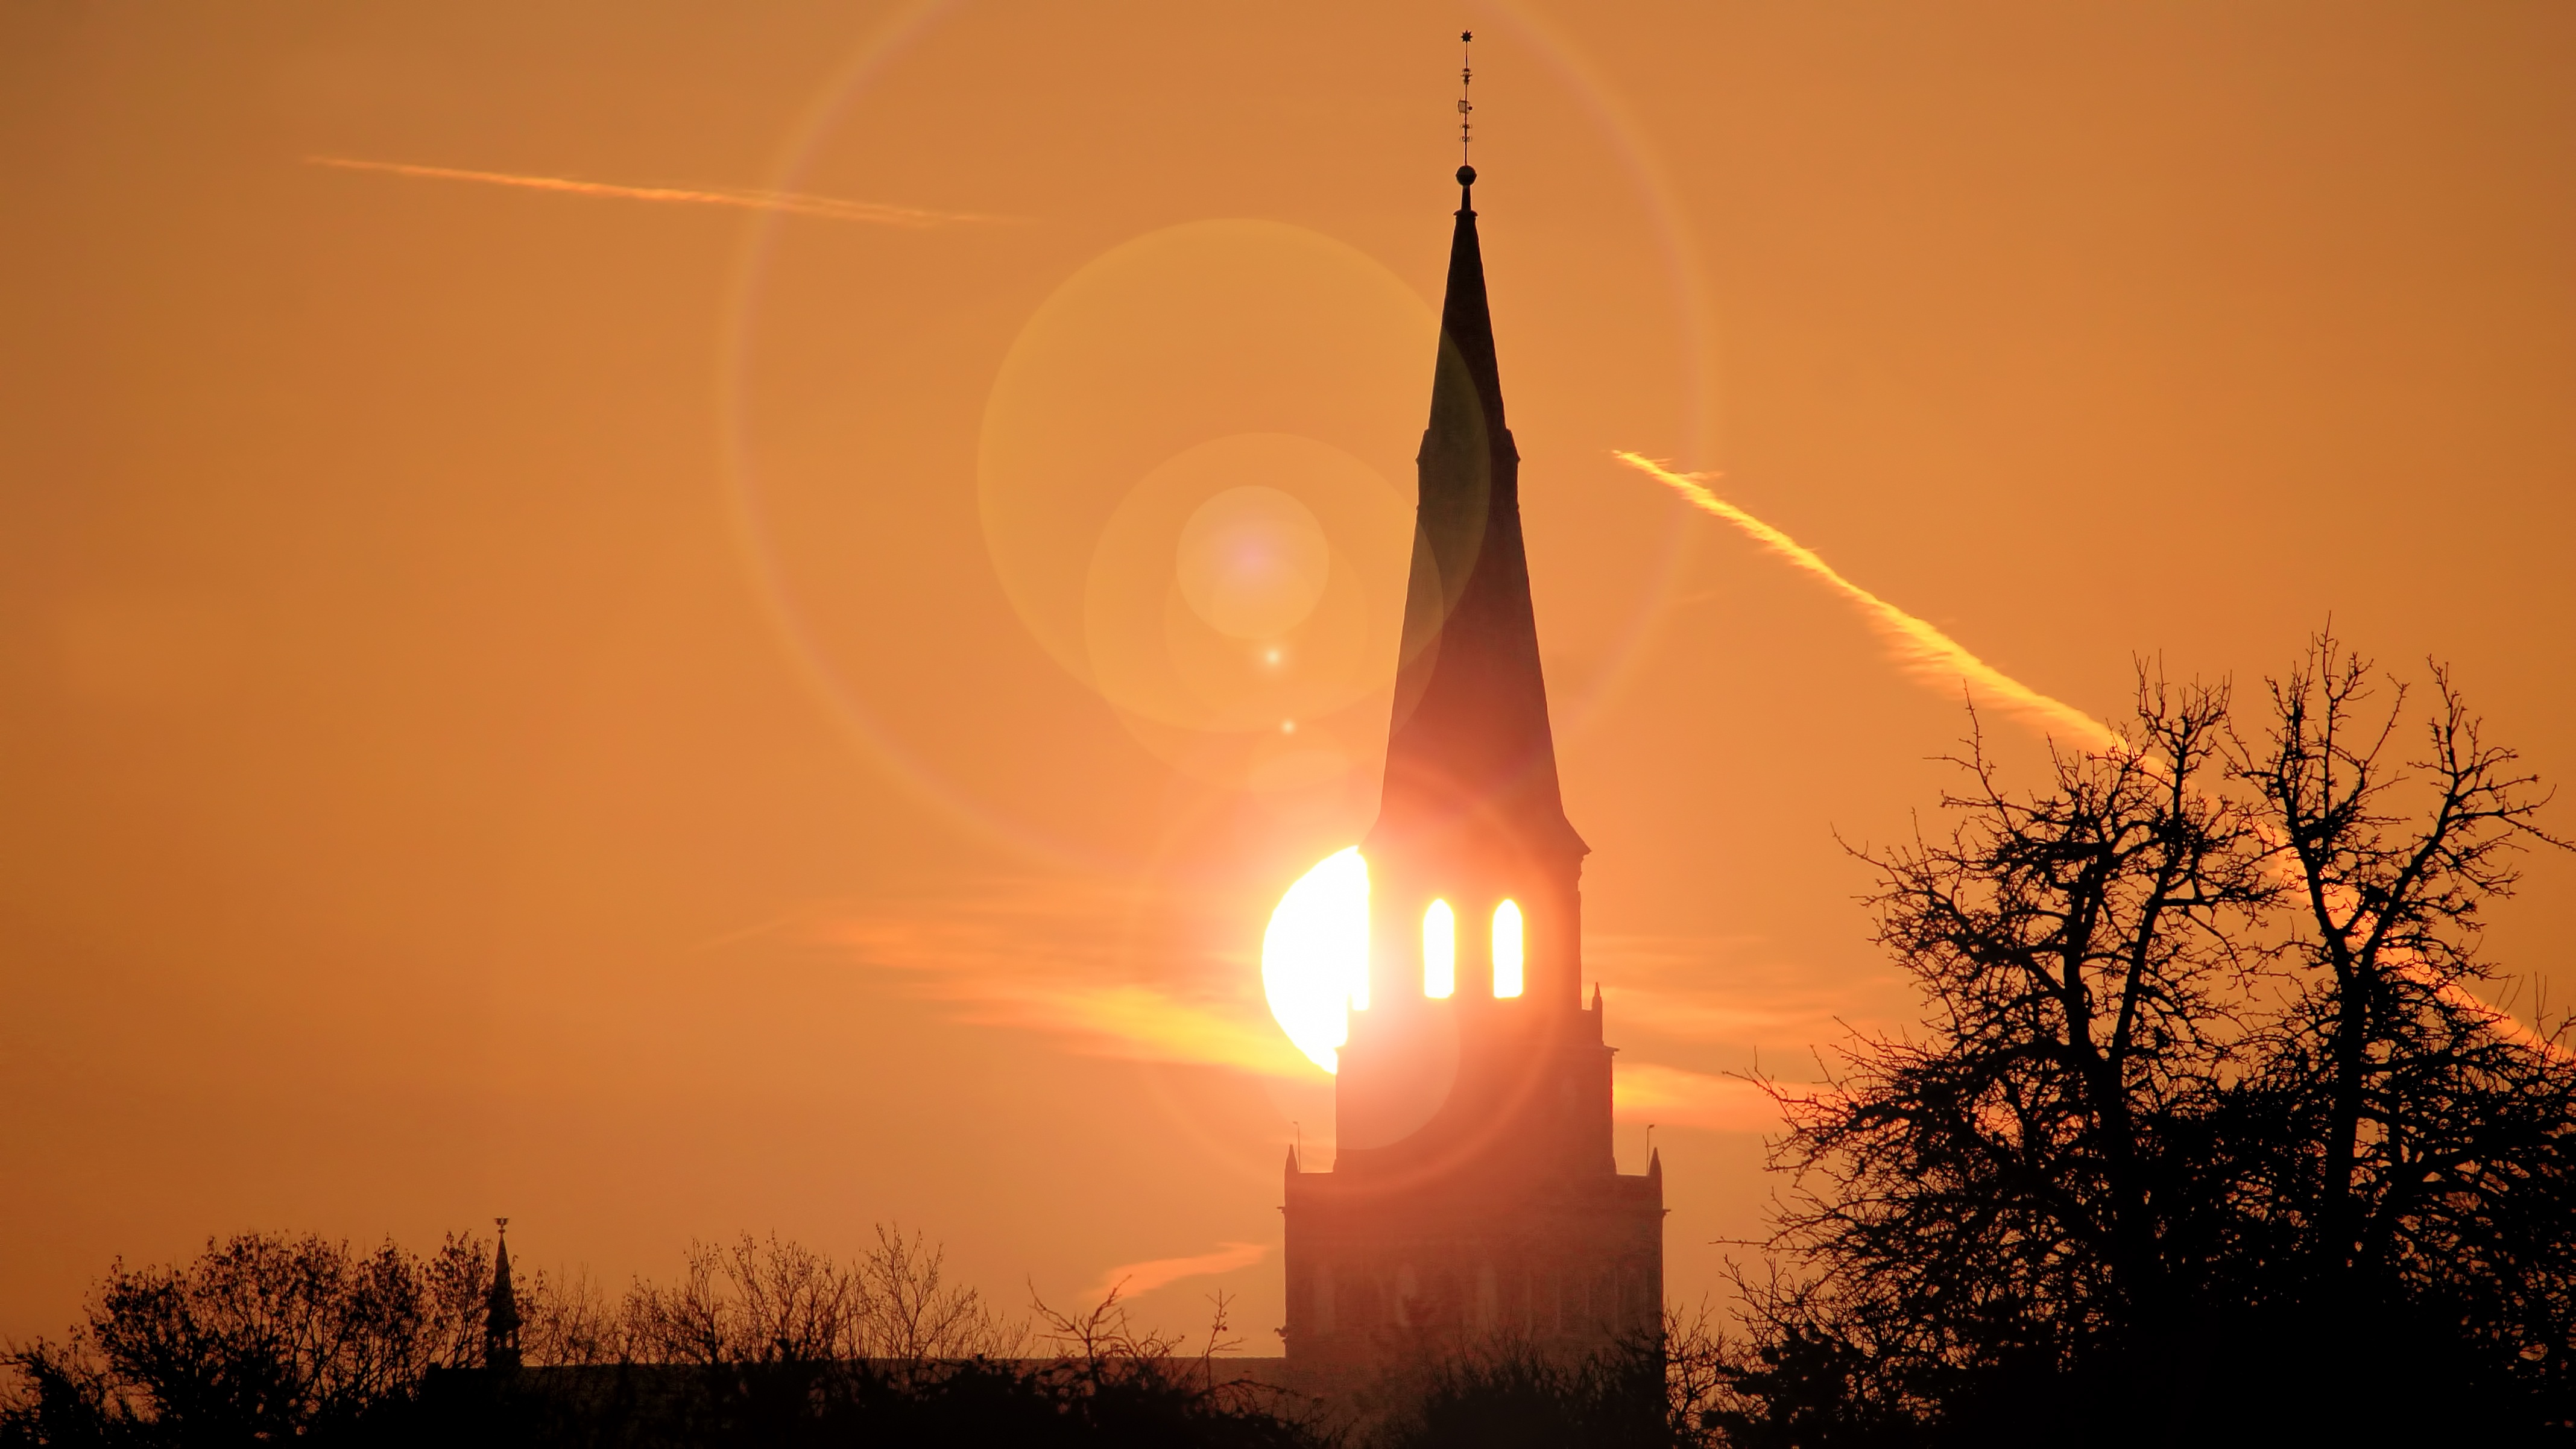
landscape, sky, sun, sunrise, sunset, sunlight, morning, dawn, atmosphere, dusk, evening, lighting, steeple, morgenstimmung, afterglow, morning sun, winter sunrise, astronomical object, prettin, atmospheric phenomenon, elbaue